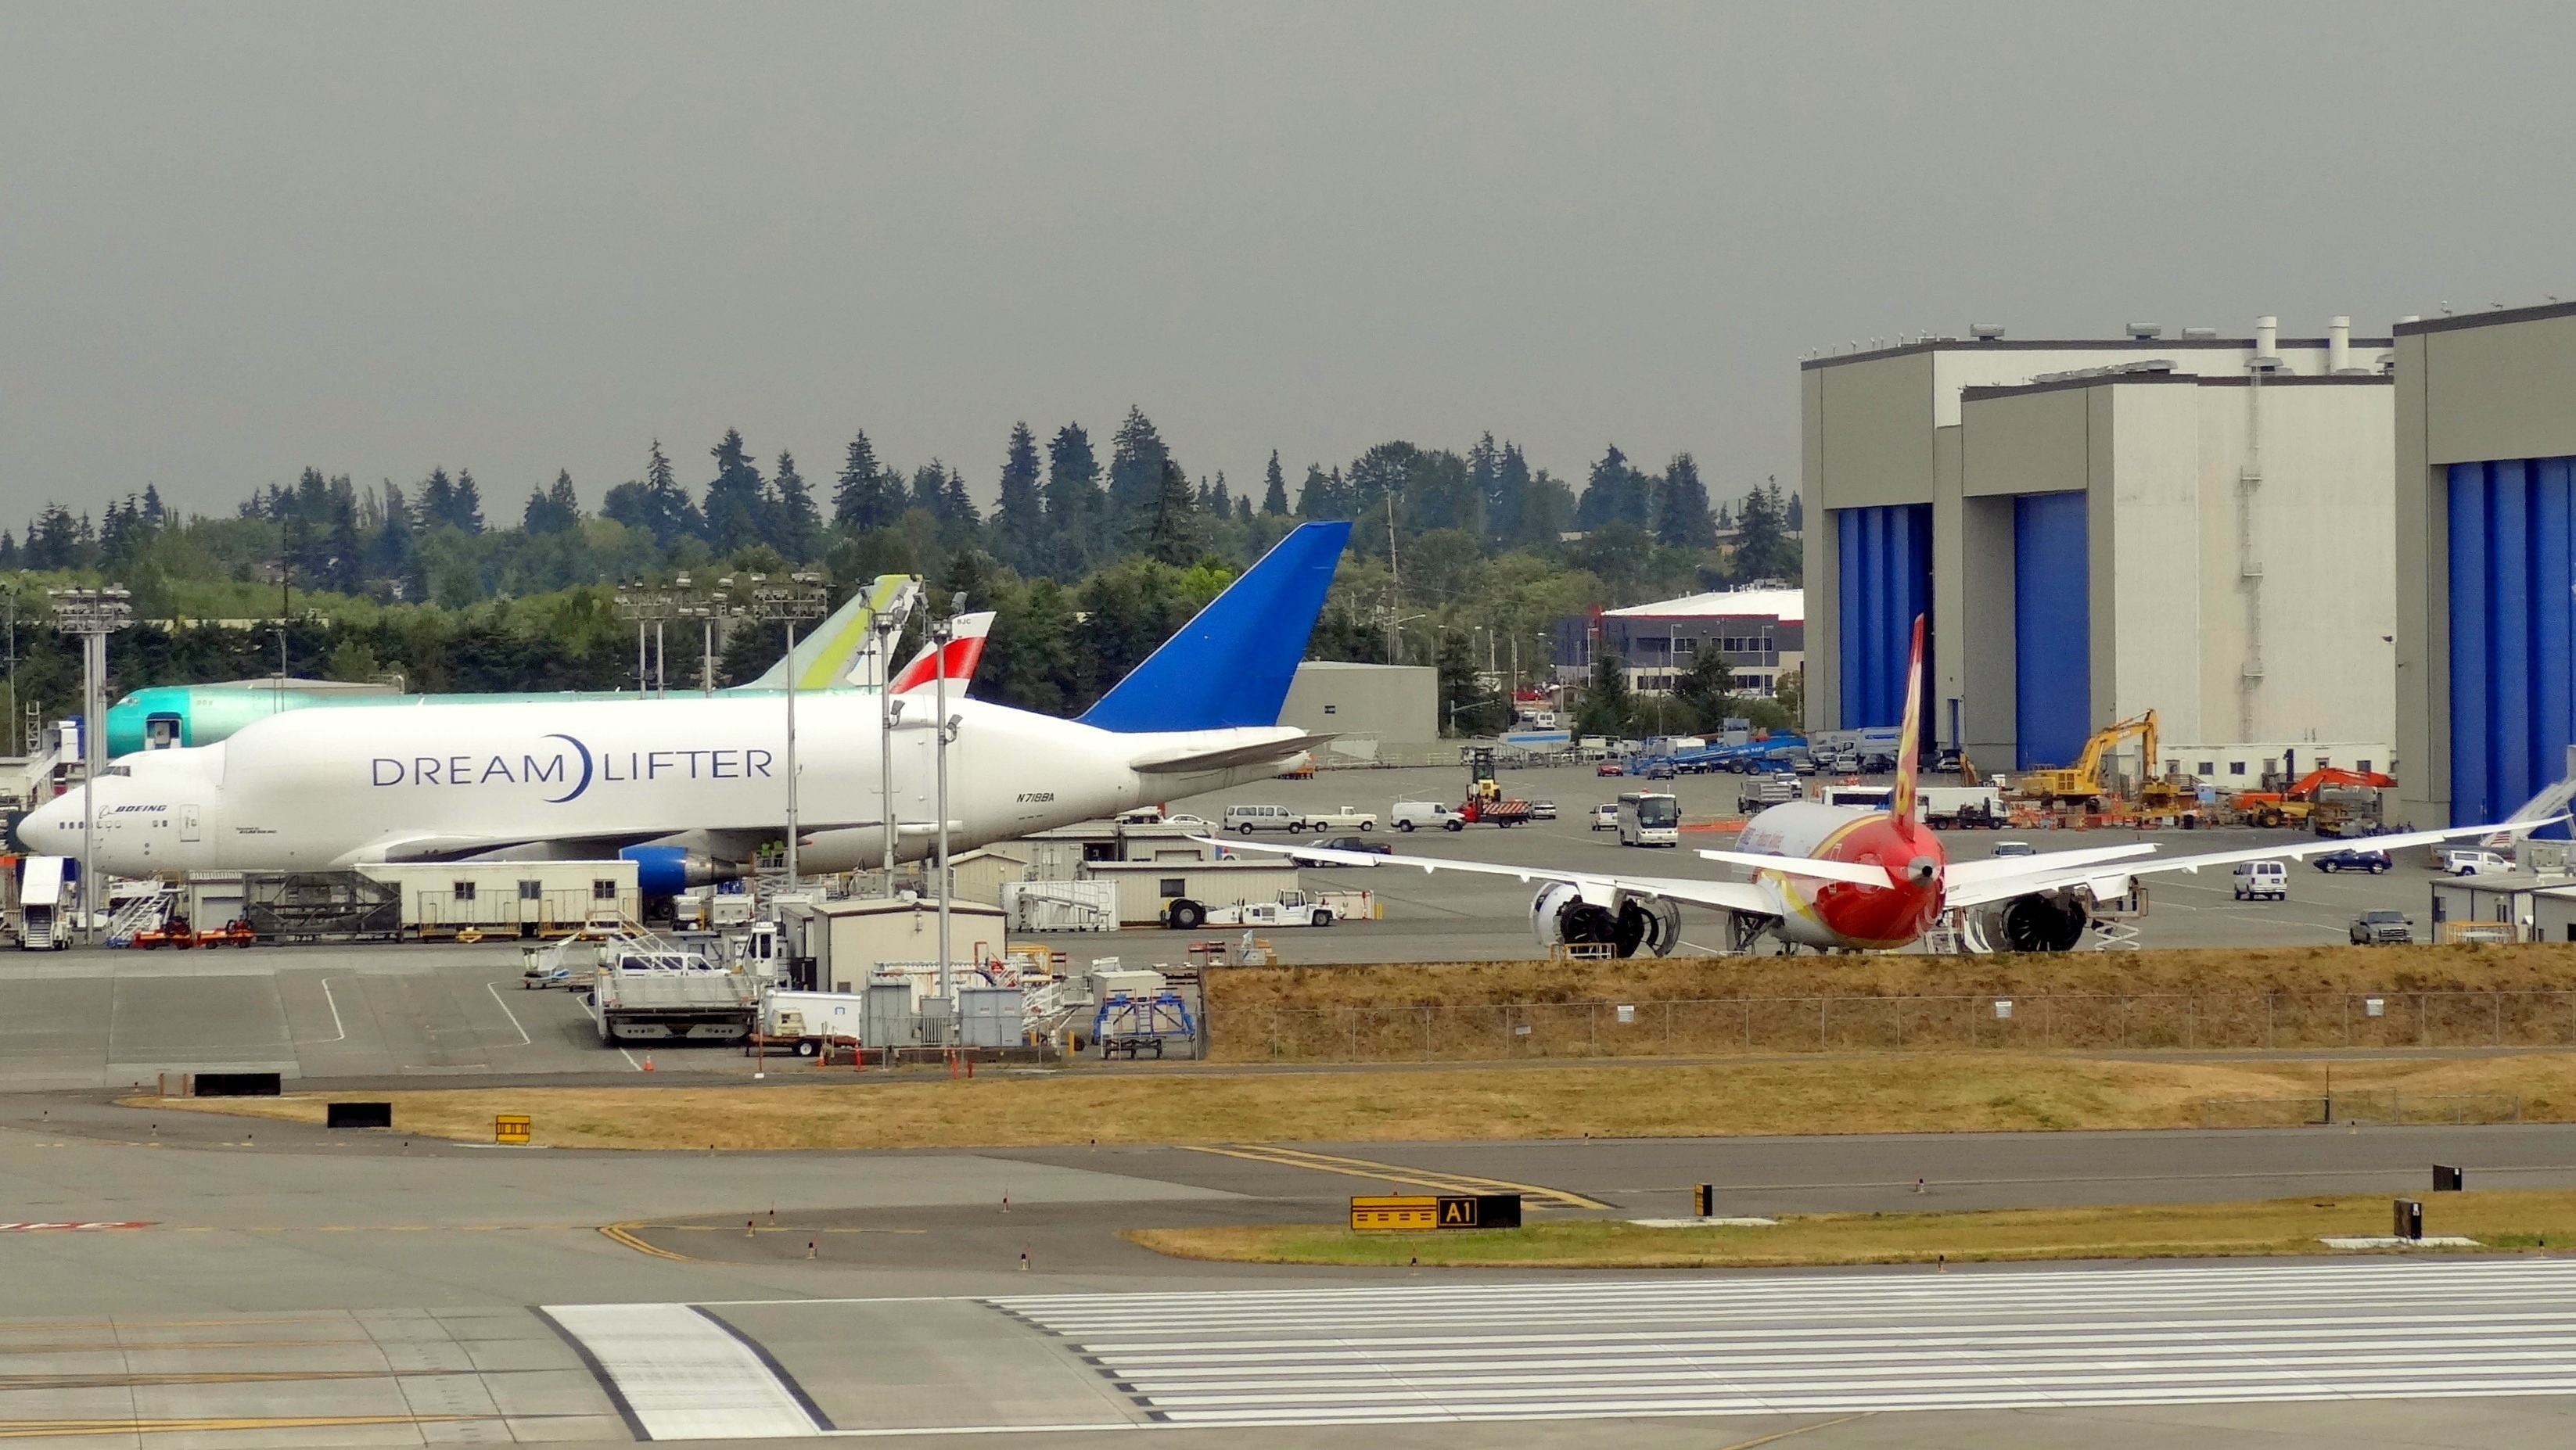
building, airport, airplane, aircraft, vehicle, airline, aviation, usa, america, seattle, infrastructure, airliner, airbus, boeing, takeoff, boing, air force, jet aircraft, airbus a330, boeing 777, boeing 767, air travel, boeing 757, atmosphere of earth, wide body aircraft, narrow body aircraft, airport apron, aerospace engineering